2006 Commonwealth Games

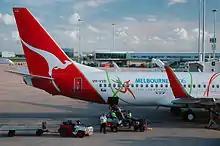
Qantas Airlines showcasing the logo of the 2006 Commonwealth Games.

The 2006 Commonwealth Games included 17 sports, with 12 individual sports and 4 team sports. In total there are 245 events at the Games.